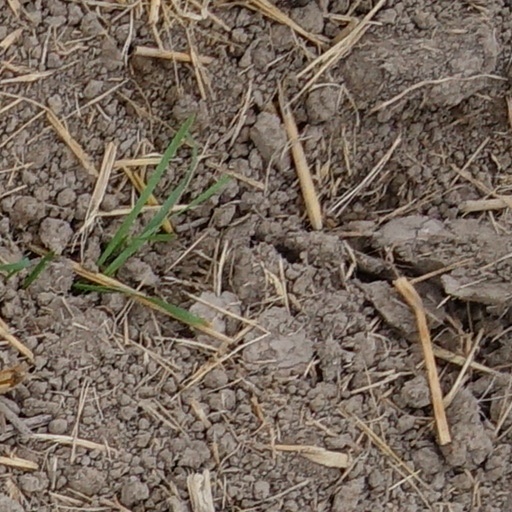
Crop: wheat